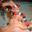
Label: snake